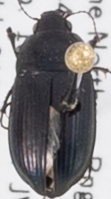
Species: Harpalus nigritarsis
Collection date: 2019-07-10
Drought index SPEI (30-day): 0.47
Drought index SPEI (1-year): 0.2
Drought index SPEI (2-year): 1.28